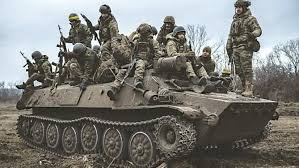
Label: Rs-24